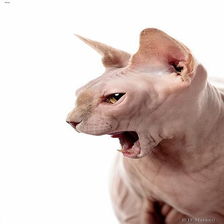
Species: cat
Breed: Sphynx